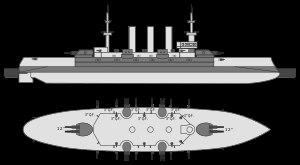
L’USS Connecticut (BB-18) est un cuirassé pré-dreadnought de la Marine des États-Unis. Quatrième navire de cette force à être nommé d'après l'État du Connecticut, il est le navire de tête de la classe Connecticut. Lancé le 29 septembre 1904, il entre en service deux ans plus tard. En 1907, il participe à la circumnavigation de la Grande flotte blanche, véritable démonstration de force de la puissance navale américaine. Durant la Première Guerre mondiale, il participe à la bataille de l'Atlantique en 1917 durant laquelle il est déployé près de la côte Est des États-Unis et dans les Caraïbes. Après la fin du conflit, il rapatrie de nombreux soldats de l'American Expeditionary Force avant de croiser dans les Caraïbes ; le Connecticut est finalement retiré du service le 1ᵉʳ mars 1923 avant d'être vendu pour démolition six mois plus tard, en accord avec les termes du traité naval de Washington ratifié l'année précédente.
La classe Connecticut est une classe de six cuirassés pré-Dreadnought de la Marine américaine dont la construction a été autorisée sur trois exercices budgétaires. Les trois derniers ont été réalisés après la construction des deux unités de la classe Mississippi, dernière classe de cuirassés pré-Dreadnought des États-Unis à être mise en chantier. Le dernier navire de cette classe, le New Hampshire, fut le dernier pré-Dreadnought américain lancé pour la Marine américaine.